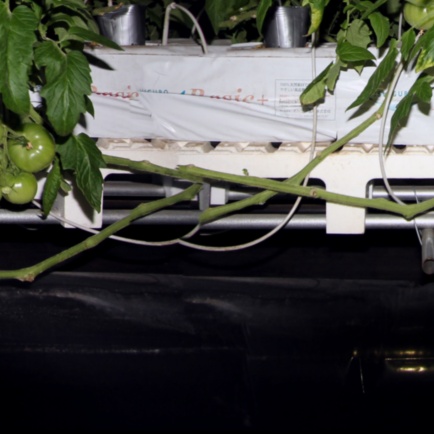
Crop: tomato